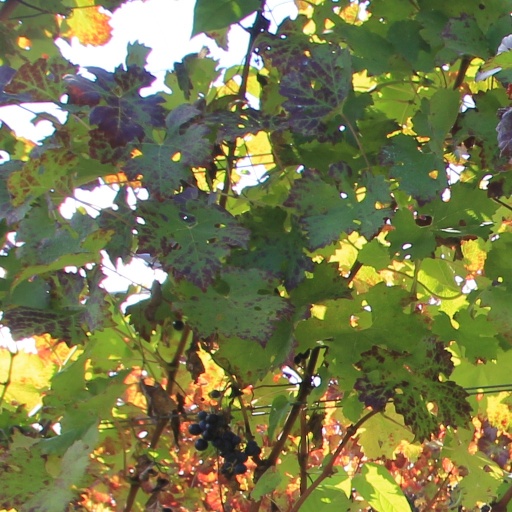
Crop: grape